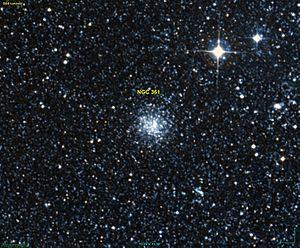
Image créée à l'aide du logiciel Aladin Sky Atlas du Centre de Données astronomiques de Strasbourg et des données de DSS (Digitized Sky Survey).
NGC 361 est un amas ouvert dans le Petit Nuage de Magellan situé dans la constellation du Toucan.